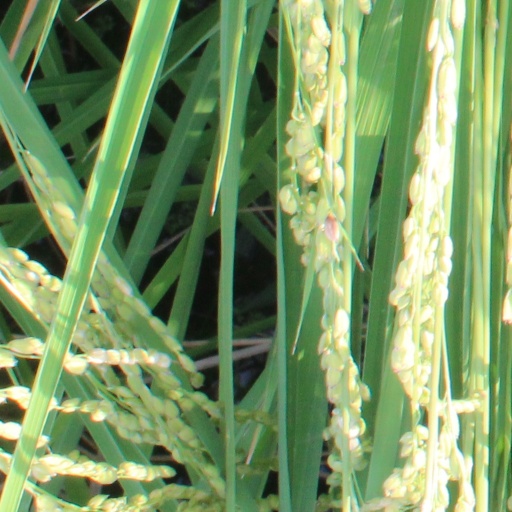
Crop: rice